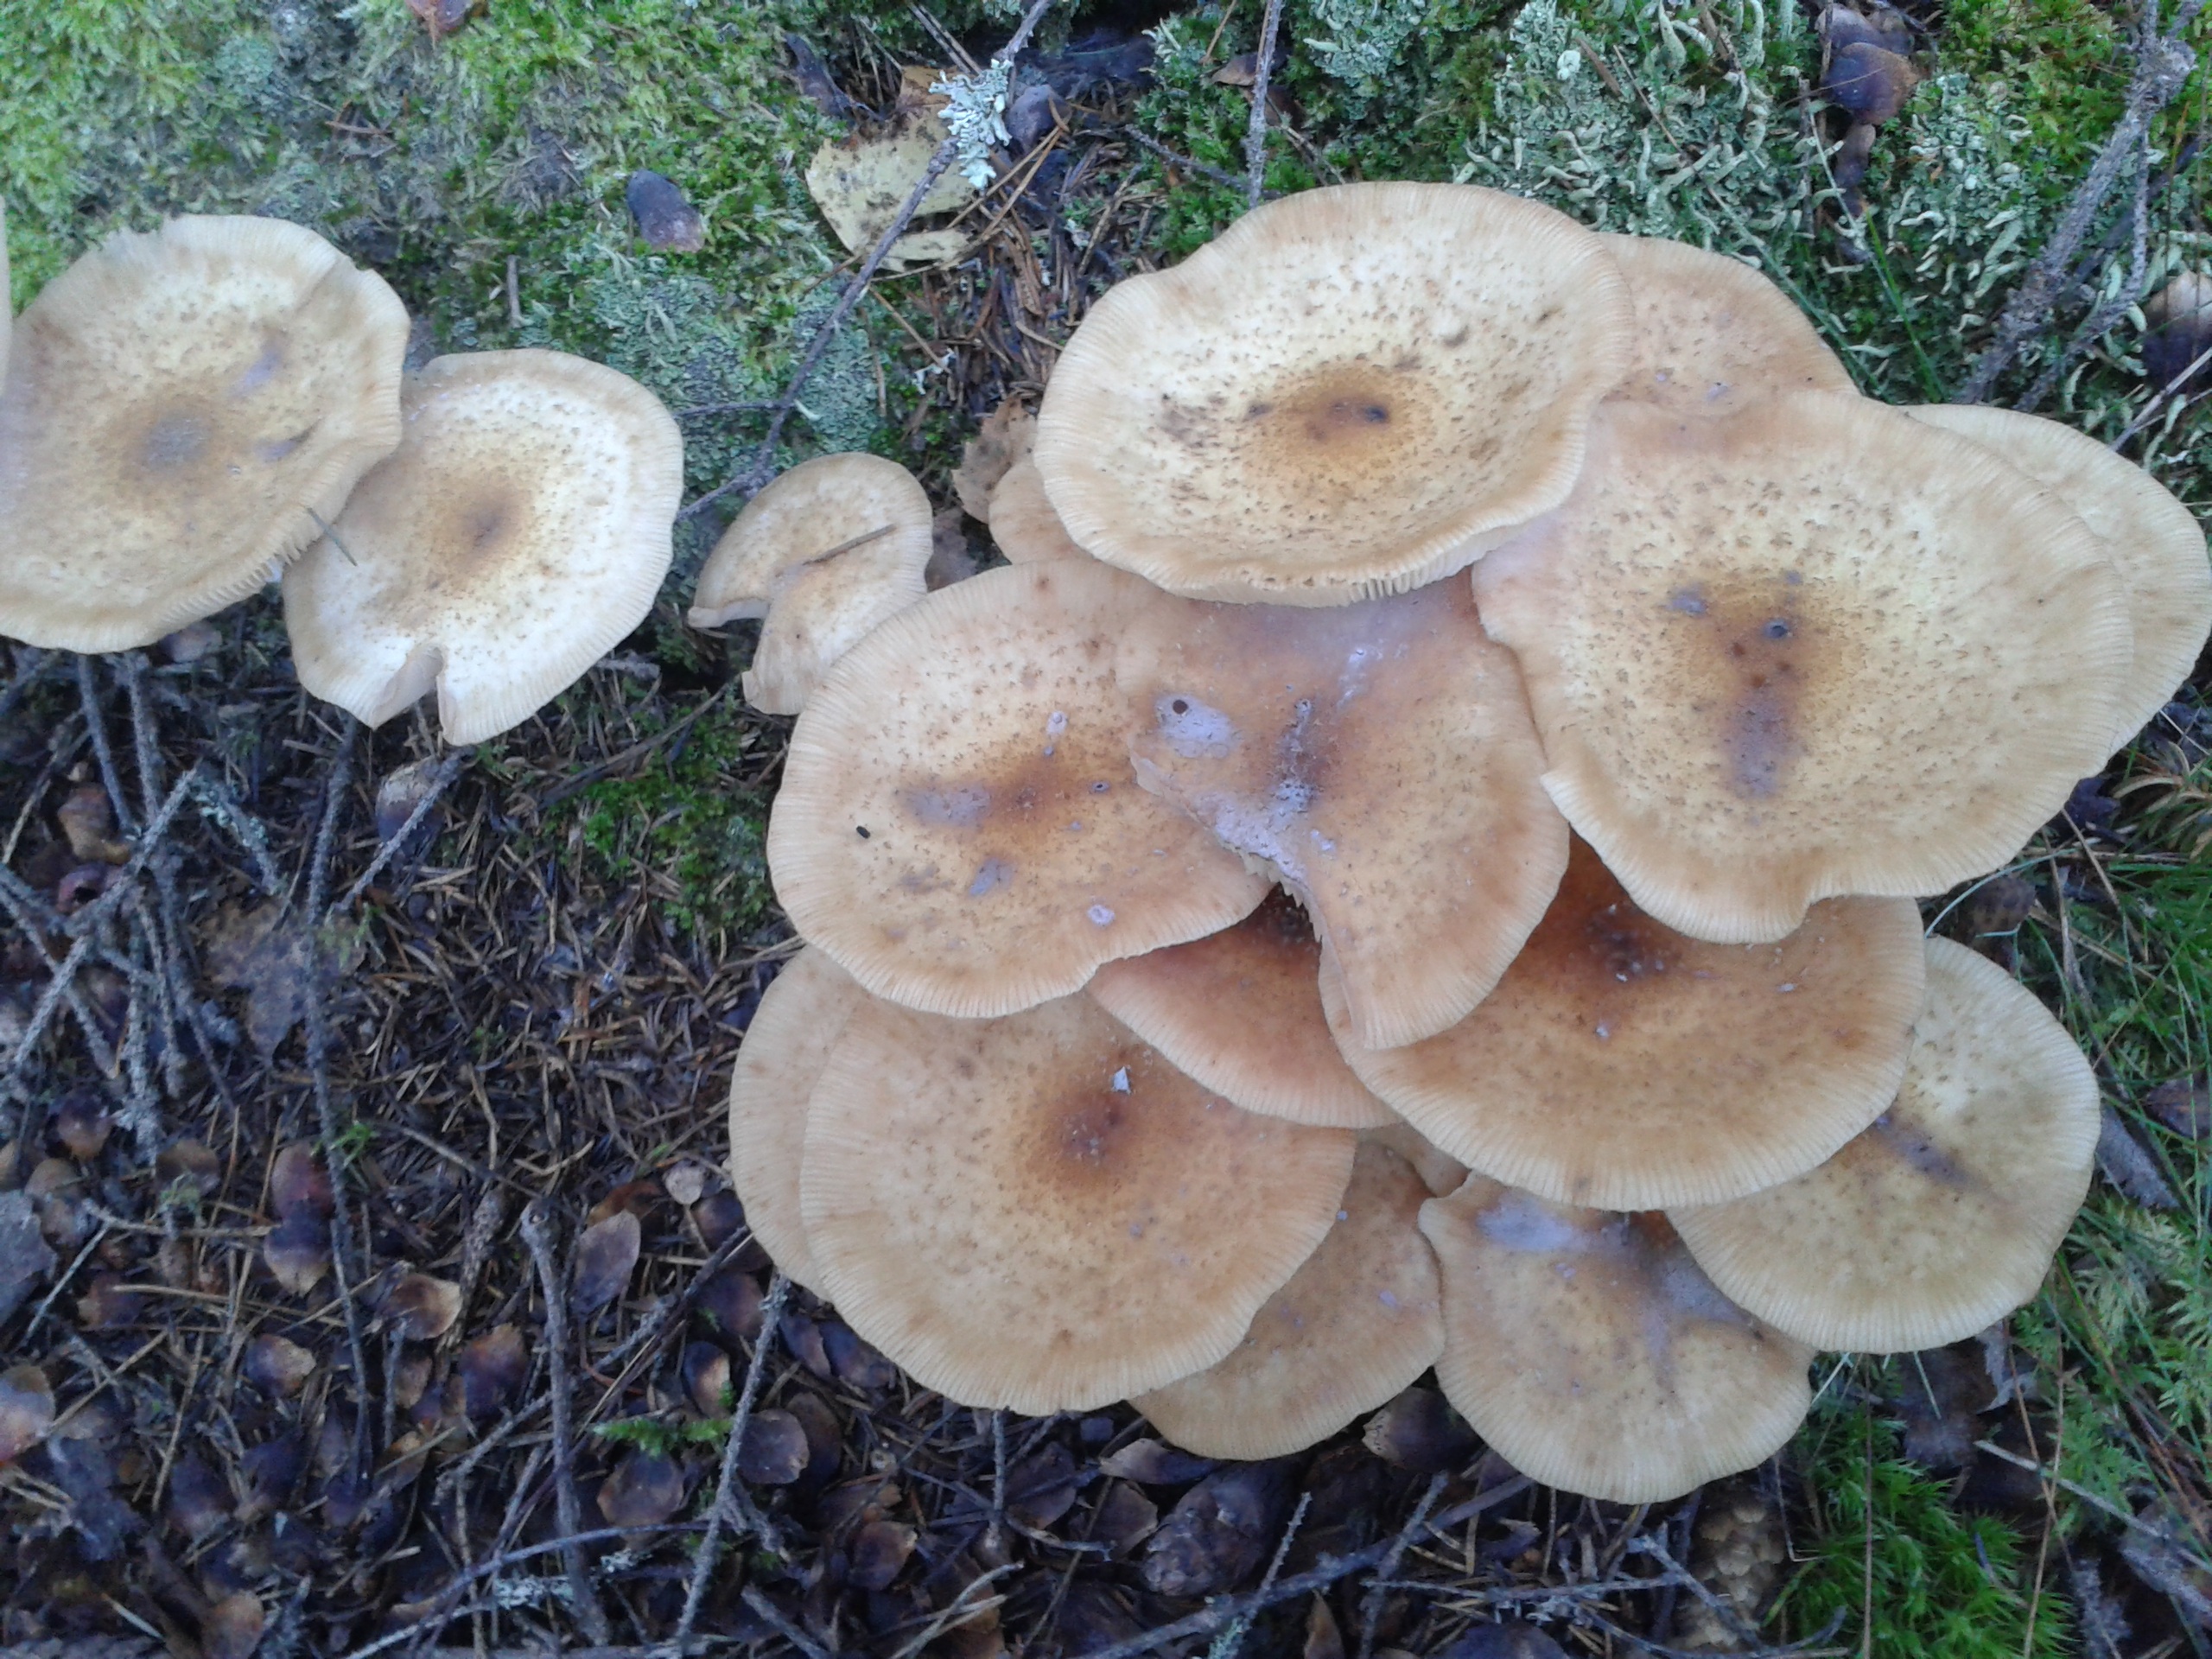
forest, autumn, mushroom, fungus, woodland, bolete, agaricus, matsutake, oyster mushroom, edible mushroom, shiitake, medicinal mushroom, agaricomycetes, agaricaceae, champignon mushroom, penny bun, pleurotus eryngii